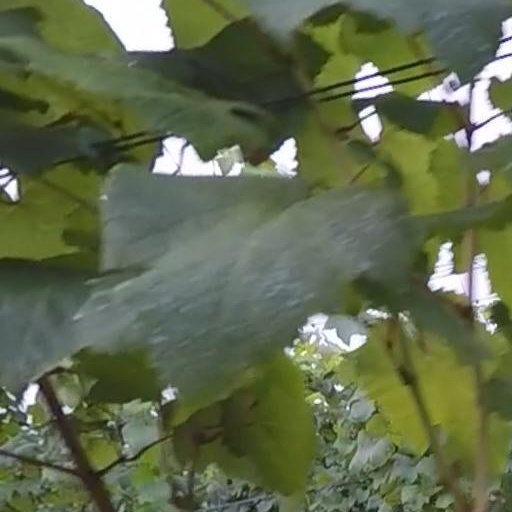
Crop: grape